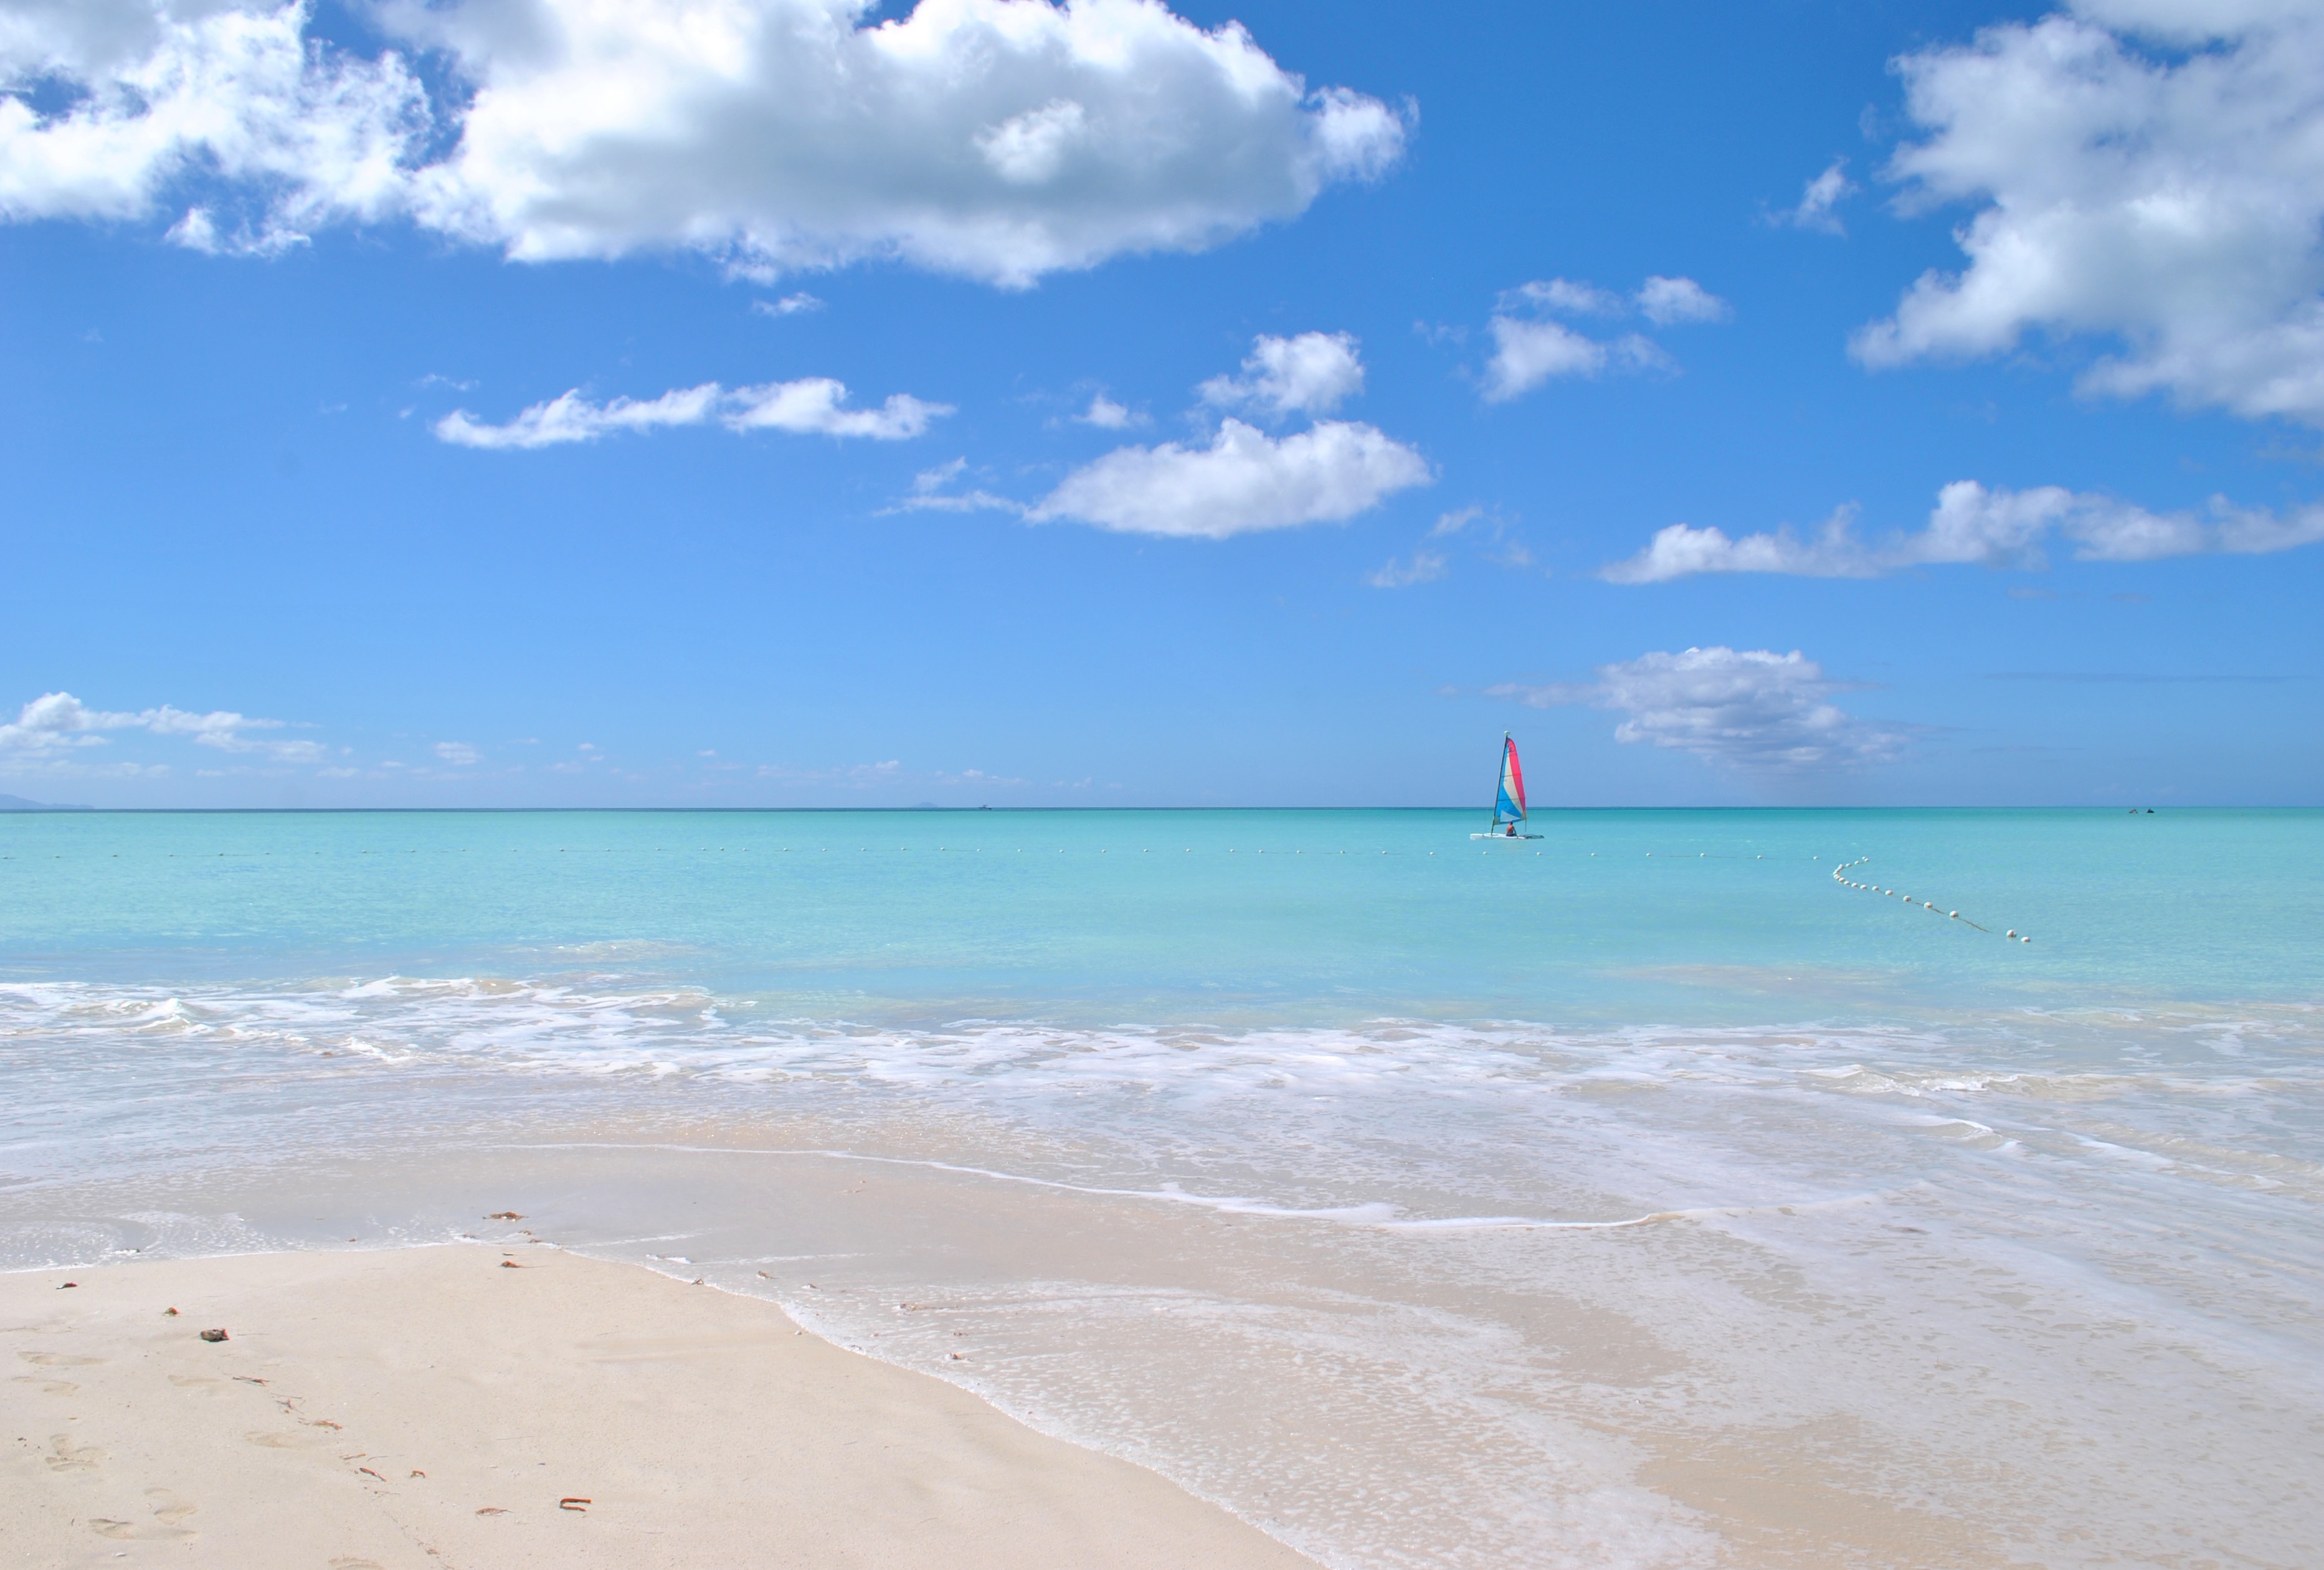
beach, sea, coast, sand, ocean, horizon, shore, wave, vacation, bay, body of water, caribbean, cape, antigua, wind wave